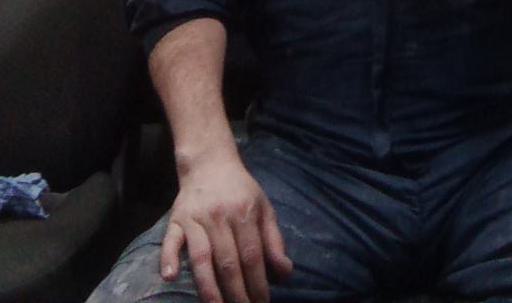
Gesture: no_gesture